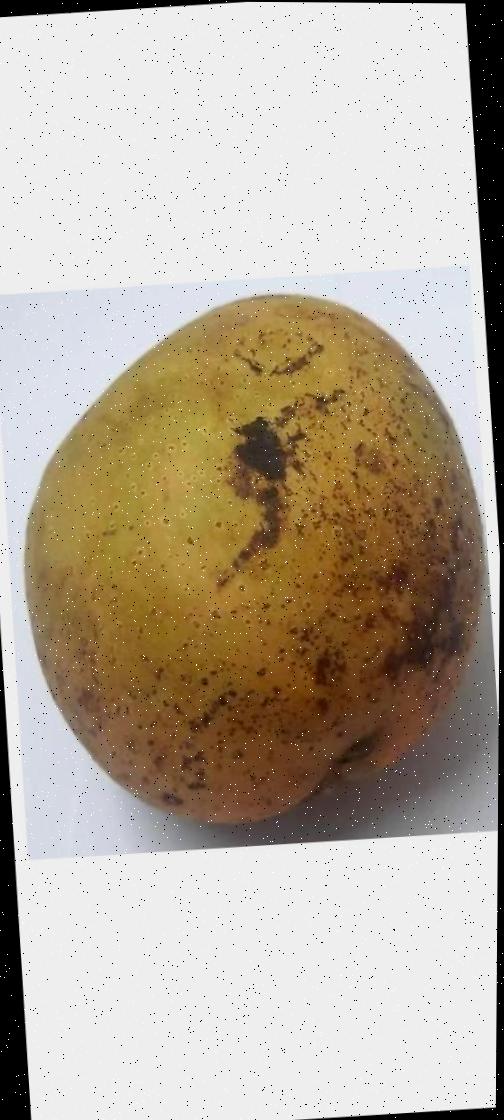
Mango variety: Ashshina Classic